Gokul Suresh

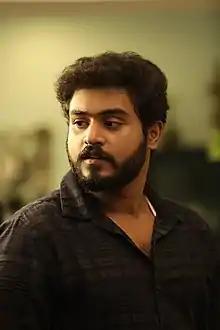
Gokul Suresh in "Ira"

Gokul Suresh (born 29 September 1993) is an Indian actor who appears in Malayalam cinema. He is the son of film actor and politician Suresh Gopi.